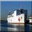
Label: ship